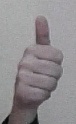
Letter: aleff